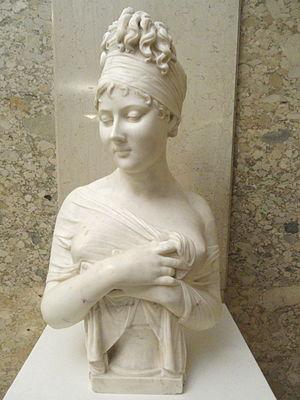
Jeanne Françoise Julie Adélaïde Bernard, à la ville Madame Jacques Récamier dite Juliette ou Julie Récamier, née le 3 décembre 1777 à Lyon et morte le 11 mai 1849 à Paris, est une femme de lettres française dont le salon parisien réunit, à partir du Directoire et jusqu'à la monarchie de Juillet, les plus grandes célébrités du monde politique, littéraire et artistique.